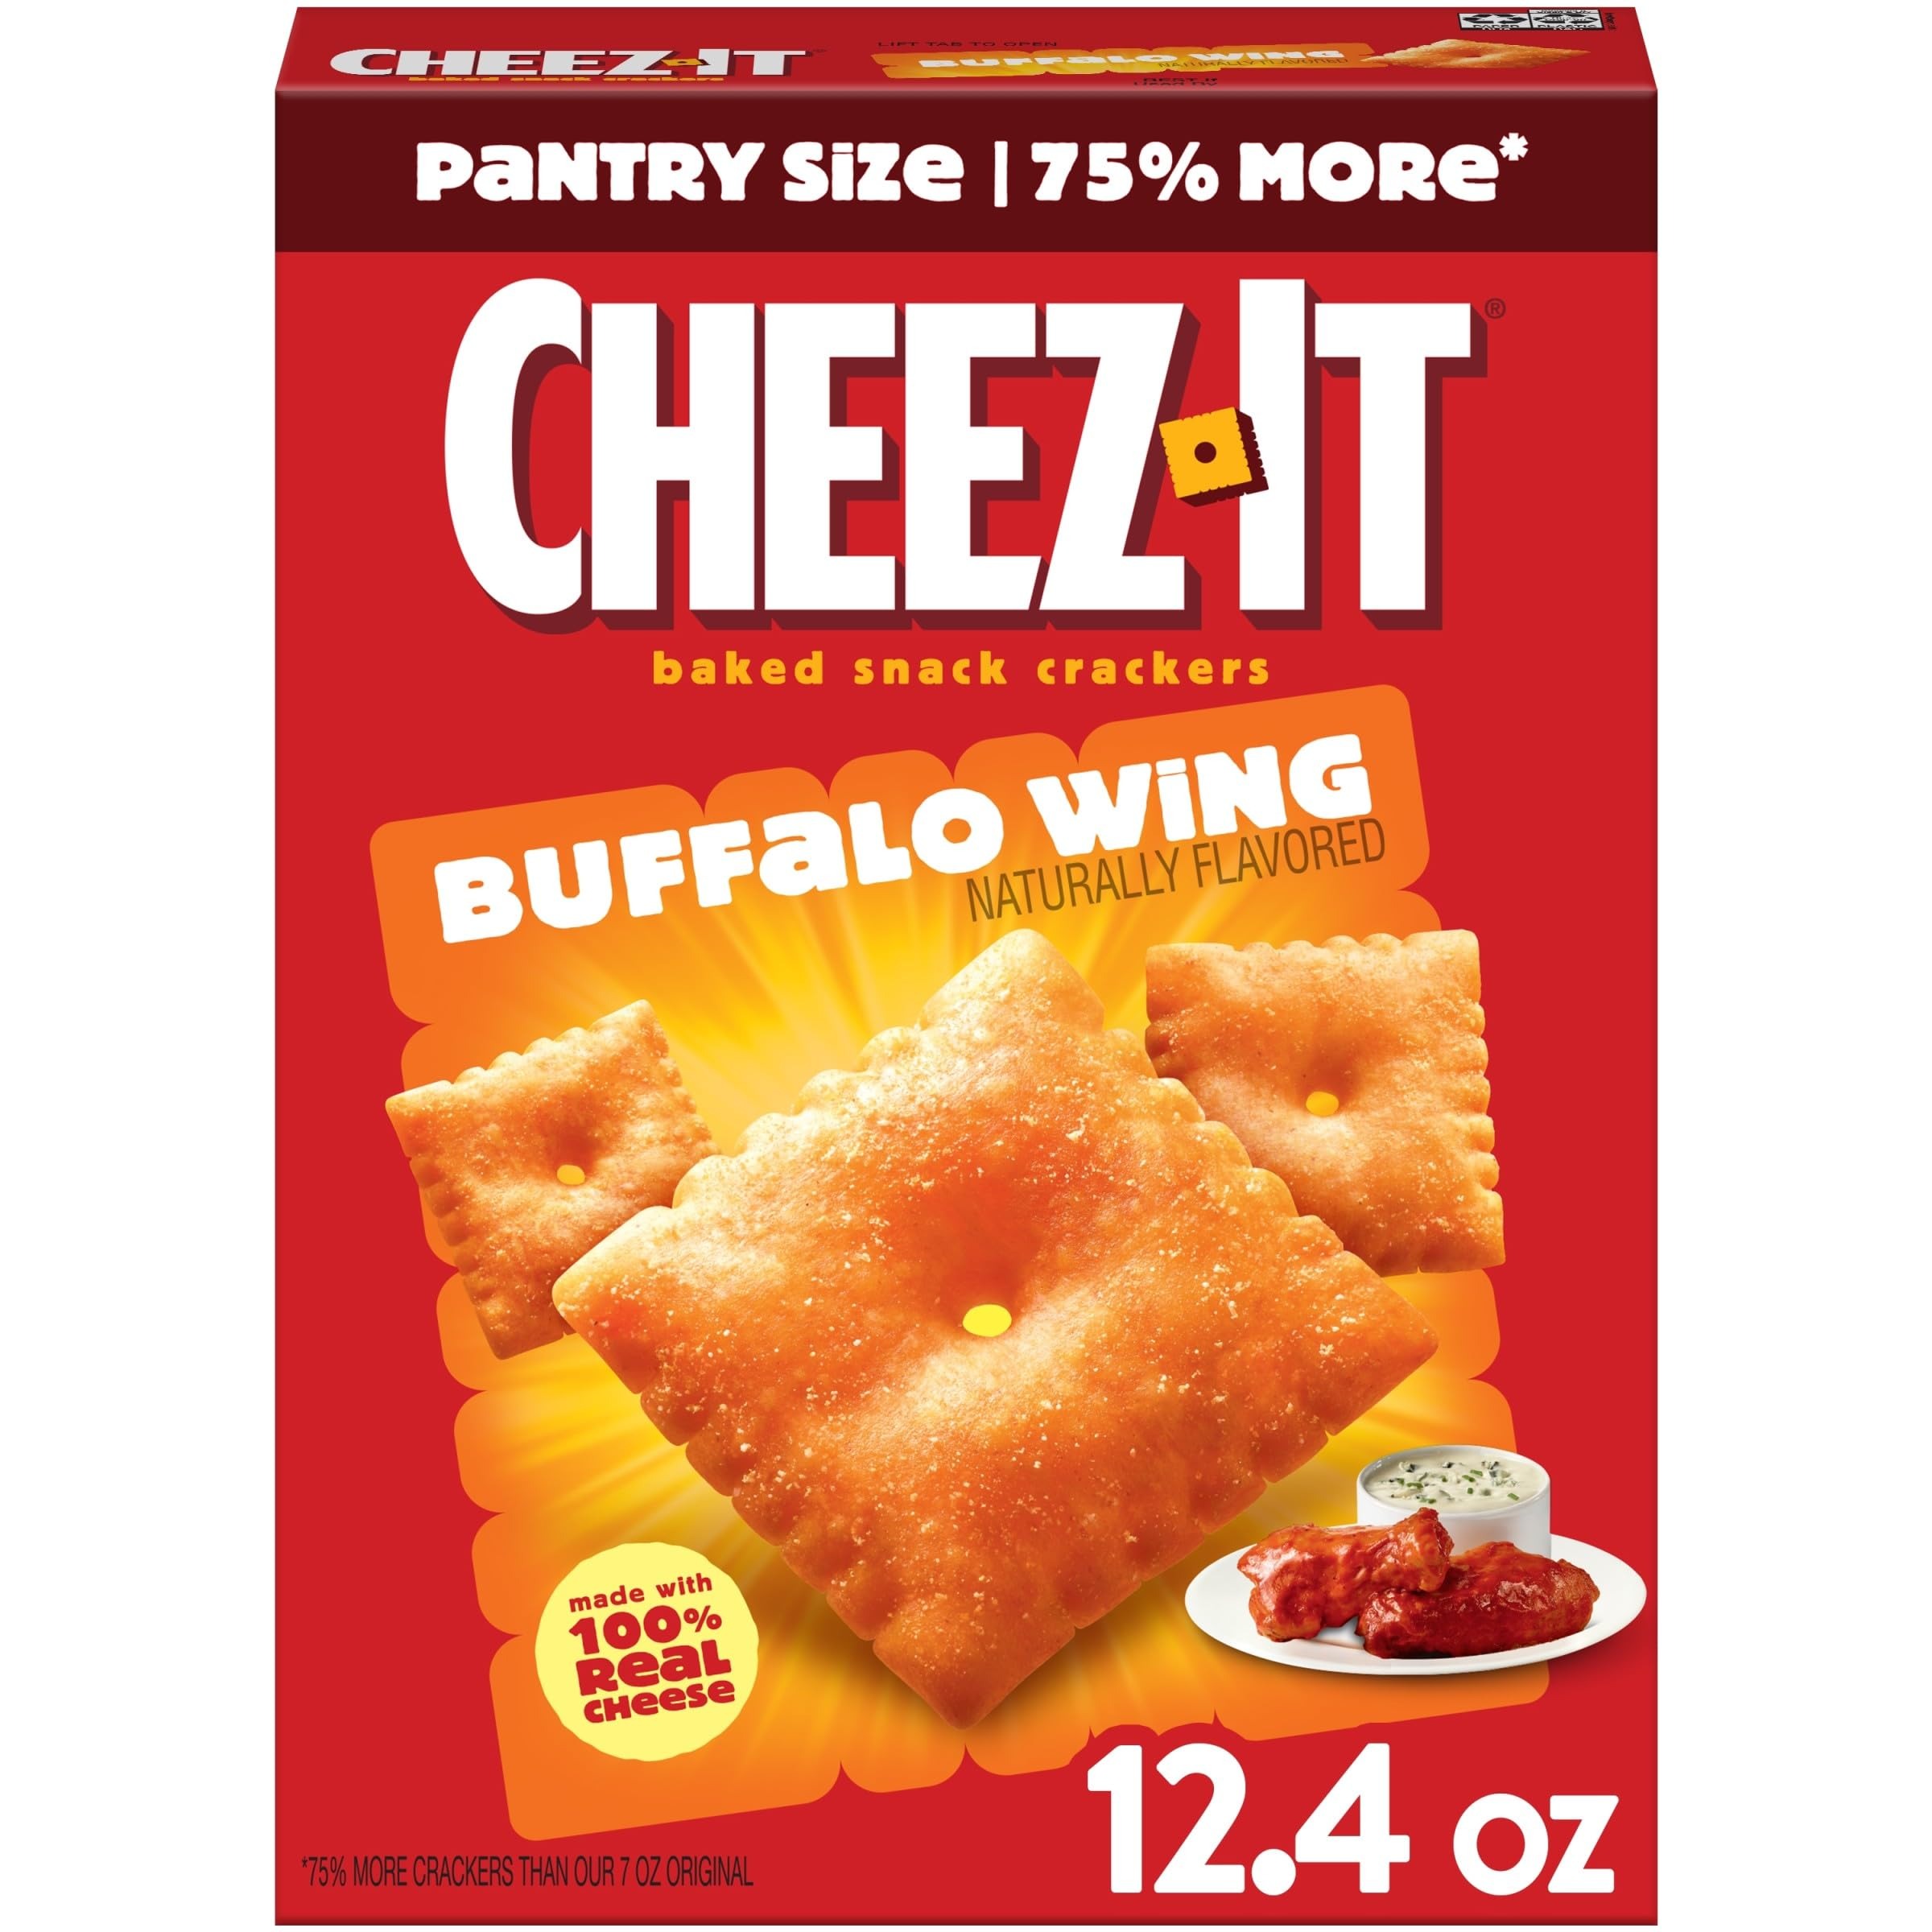
Item Name: Cheez-It Cheese Crackers, Baked Snack Crackers, Office and Kids Snacks, Buffalo Wing, 12.4oz Box (1 Box)
Bullet Point 1: Satisfy your cheese craving combined with the irresistible taste of buffalo wing flavor; tangy deliciousness baked into every crunchy bite
Bullet Point 2: Make snack time more delicious; enjoy the taste of real cheese and buffalo seasoning baked into every cracker
Bullet Point 3: Delicious baked snack crackers made with 100% real cheese that's been carefully aged for bold, cheesy goodness; made with no cholesterol
Bullet Point 4: Grab a box at game time, pack a snack for school, enjoy a handful at the office and stash a box in the car; the cheese snack options are endless
Bullet Point 5: Convenient, ready to eat crackers, packaged in a 12.4 ounce box
Value: 12.4
Unit: Ounce

Price: 3.88